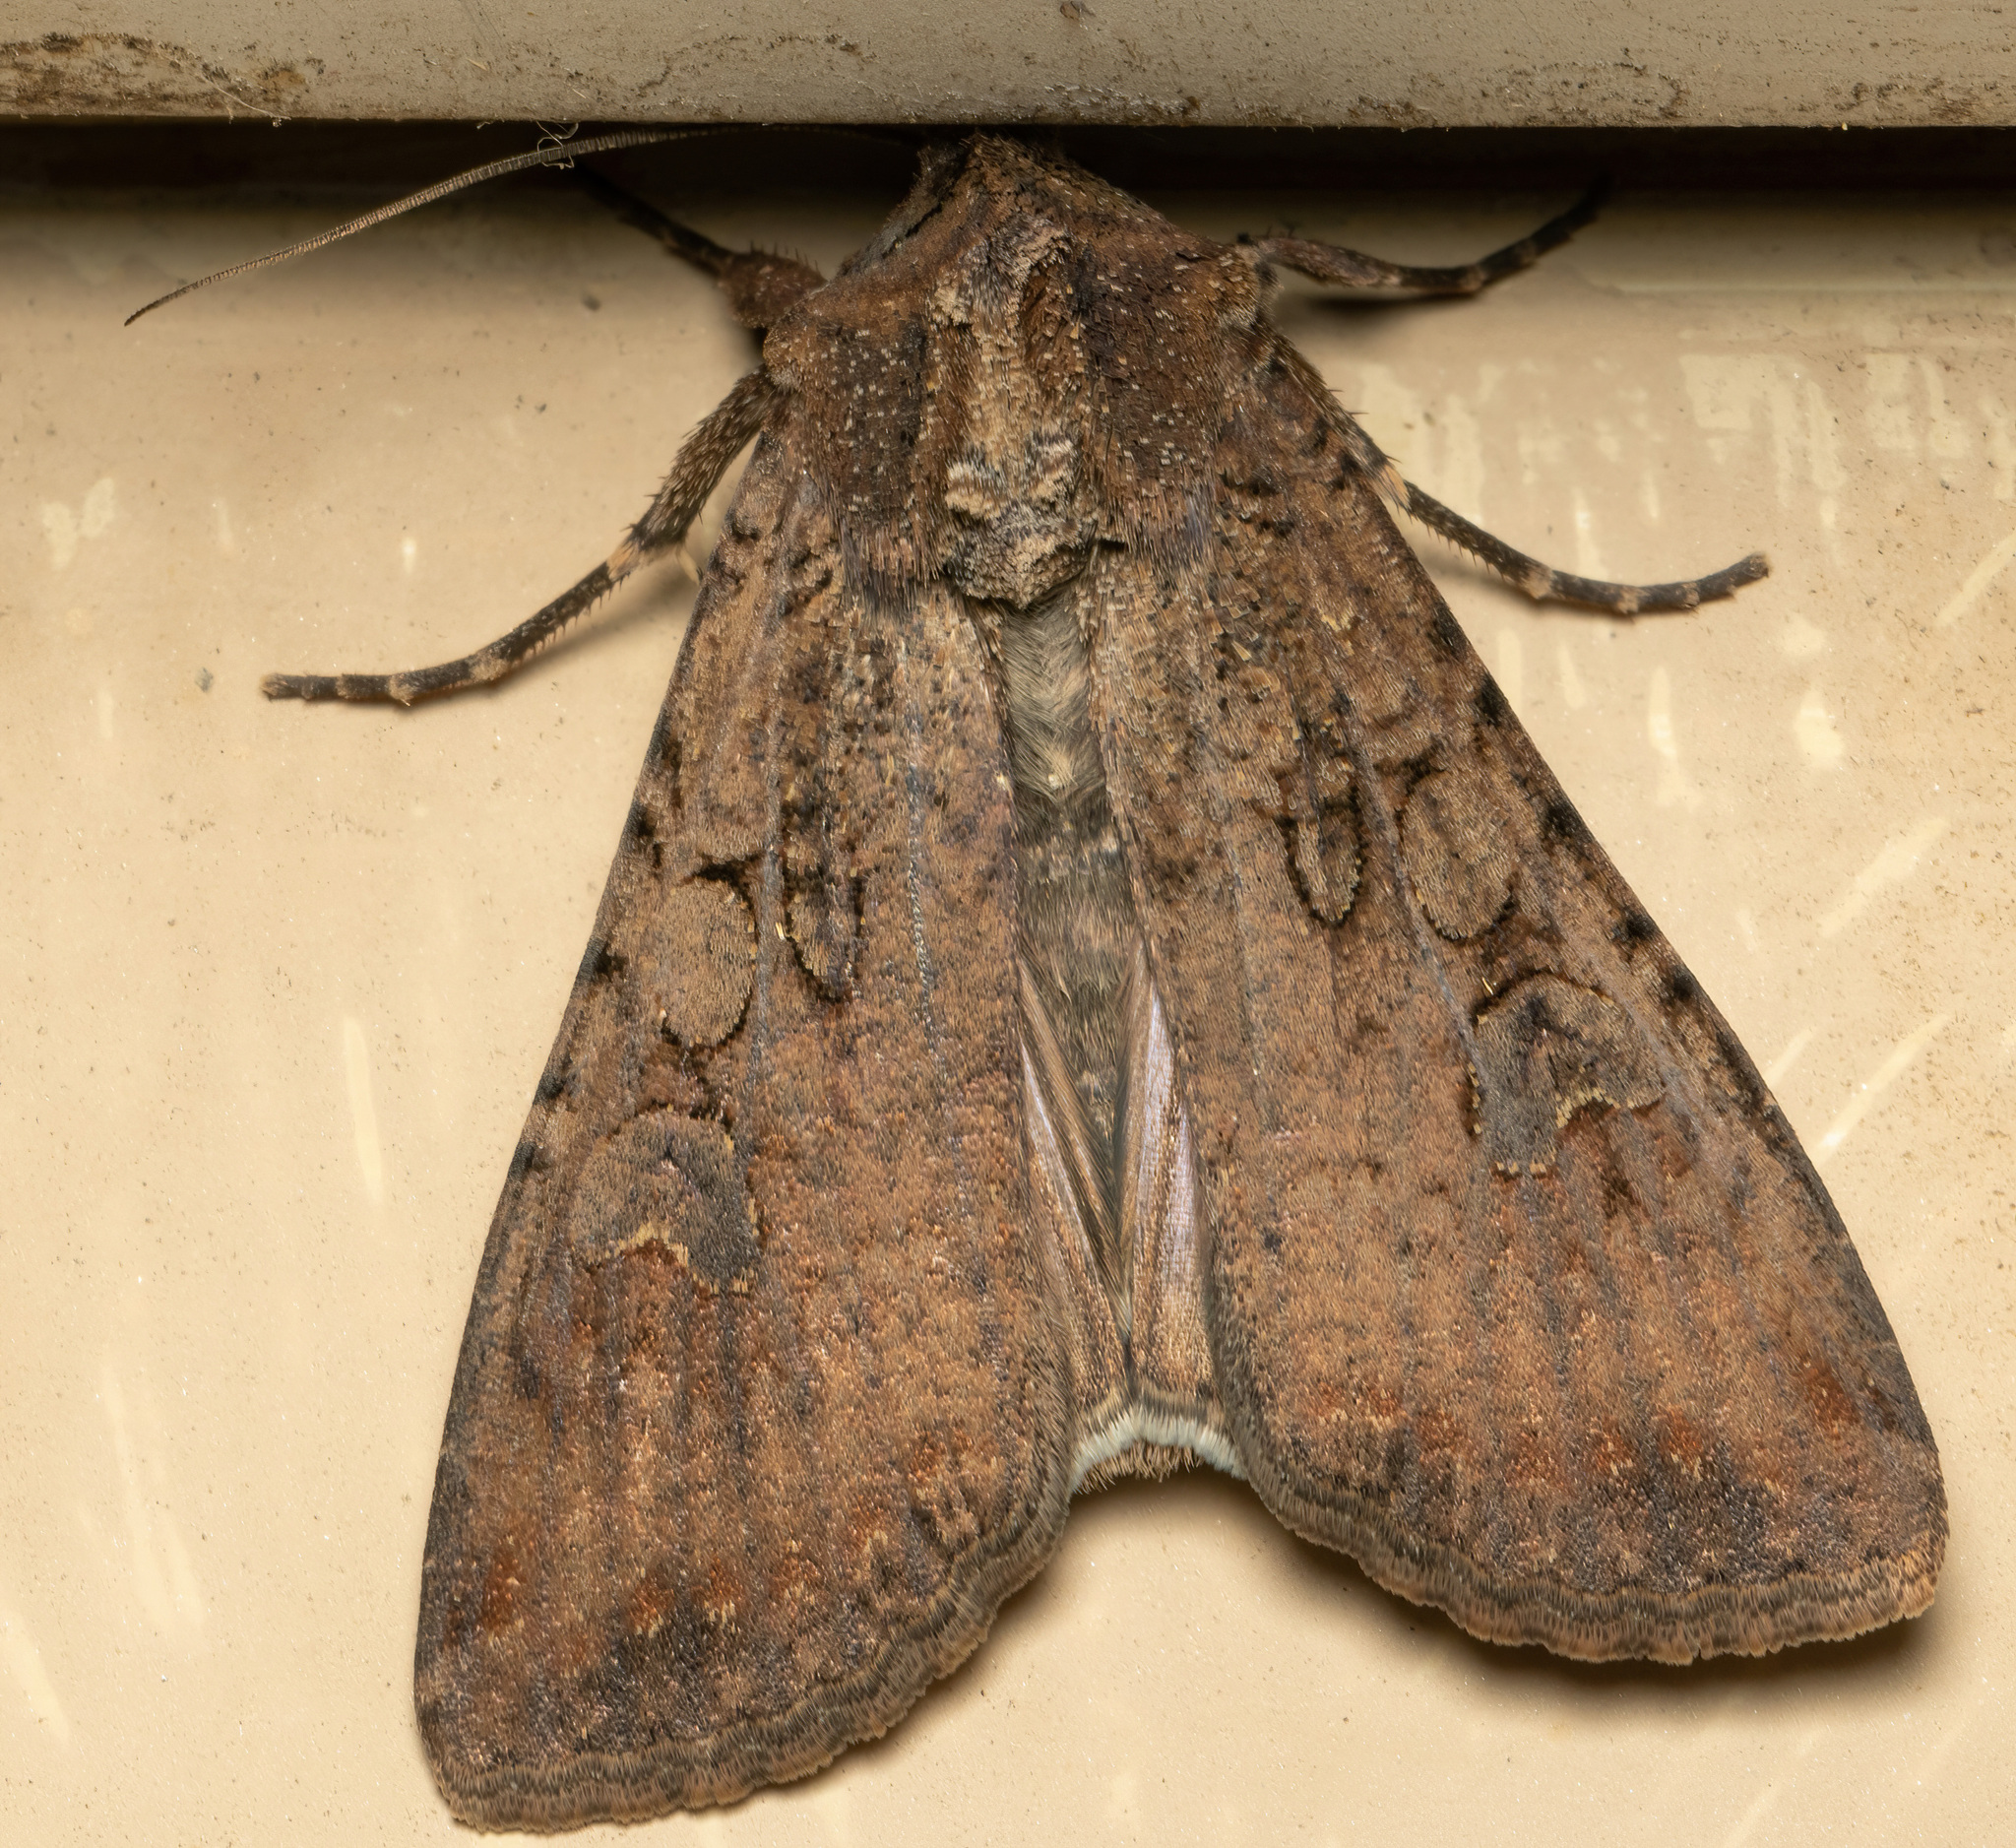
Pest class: cutworms